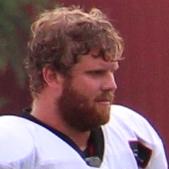
Age: 22